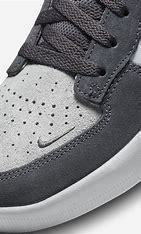
Brand: Nike
Model: SB Force 58